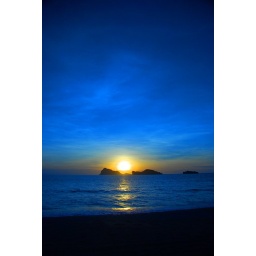
yellow in blue